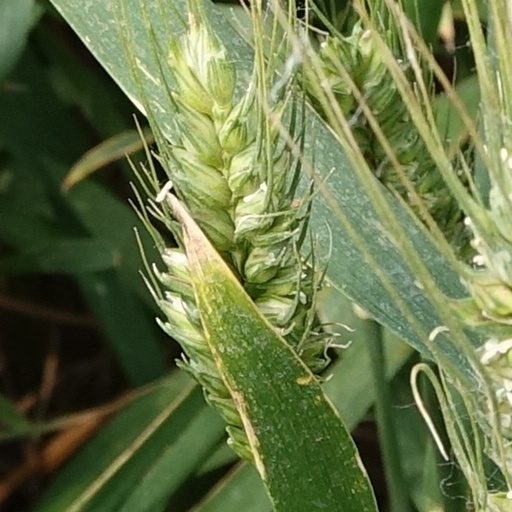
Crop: wheat